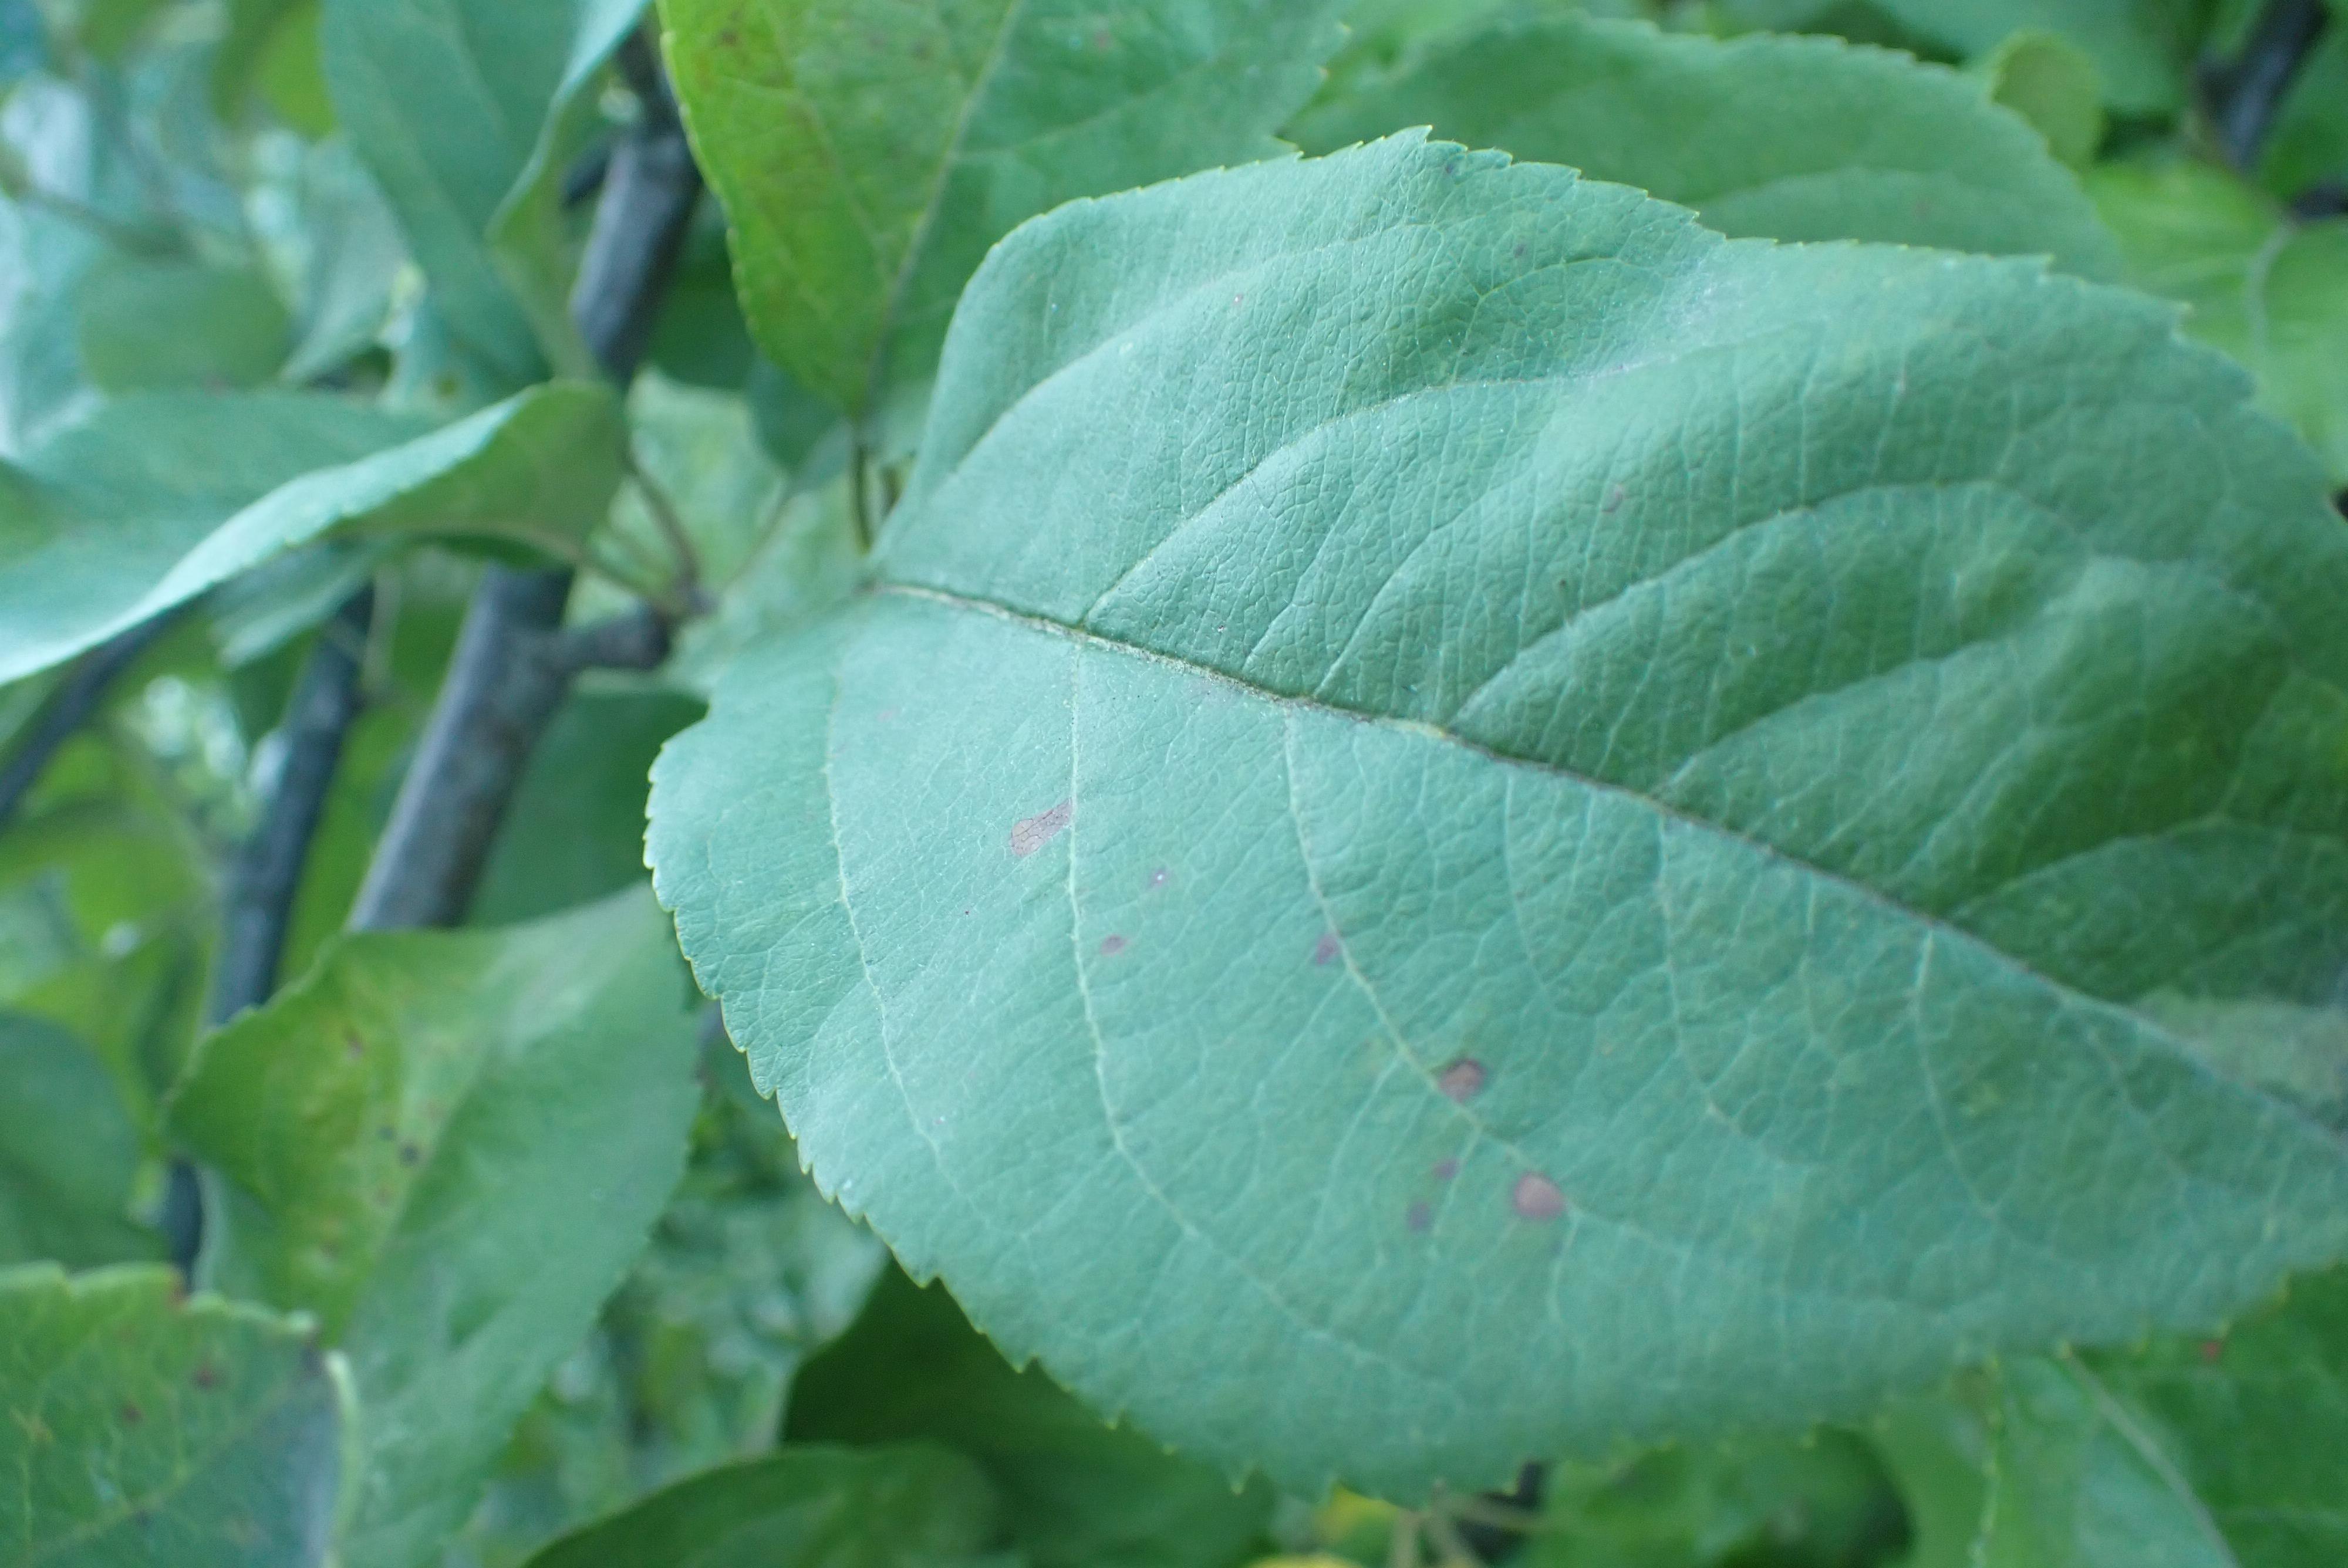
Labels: frog_eye_leaf_spot